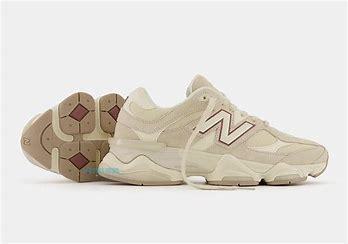
Brand: New
Model: Balance 90